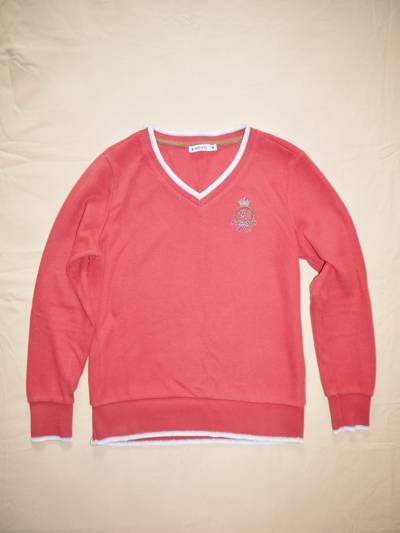
Waste category: clothes